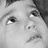
Emotion: sad